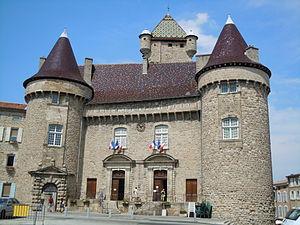
Château d'Aubenas - Aubenas - Ardèche
Cet article recense les monuments historiques de l'Ardèche, en France. Pour les monuments historiques de la commune de Bourg-Saint-Andéol, voir la liste détaillée des monuments historiques de Bourg-Saint-Andéol
Le département de l'Ardèche est un département français situé dans la région Auvergne-Rhône-Alpes. Sa préfecture est Privas. Il doit son nom à la rivière Ardèche qui le traverse d'ouest en est, ses habitants s'appellent les Ardéchois. Il est composé de 335 communes au 1ᵉʳ janvier 2020. L'Insee et la Poste lui attribuent le code 07.